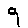
Label: 9